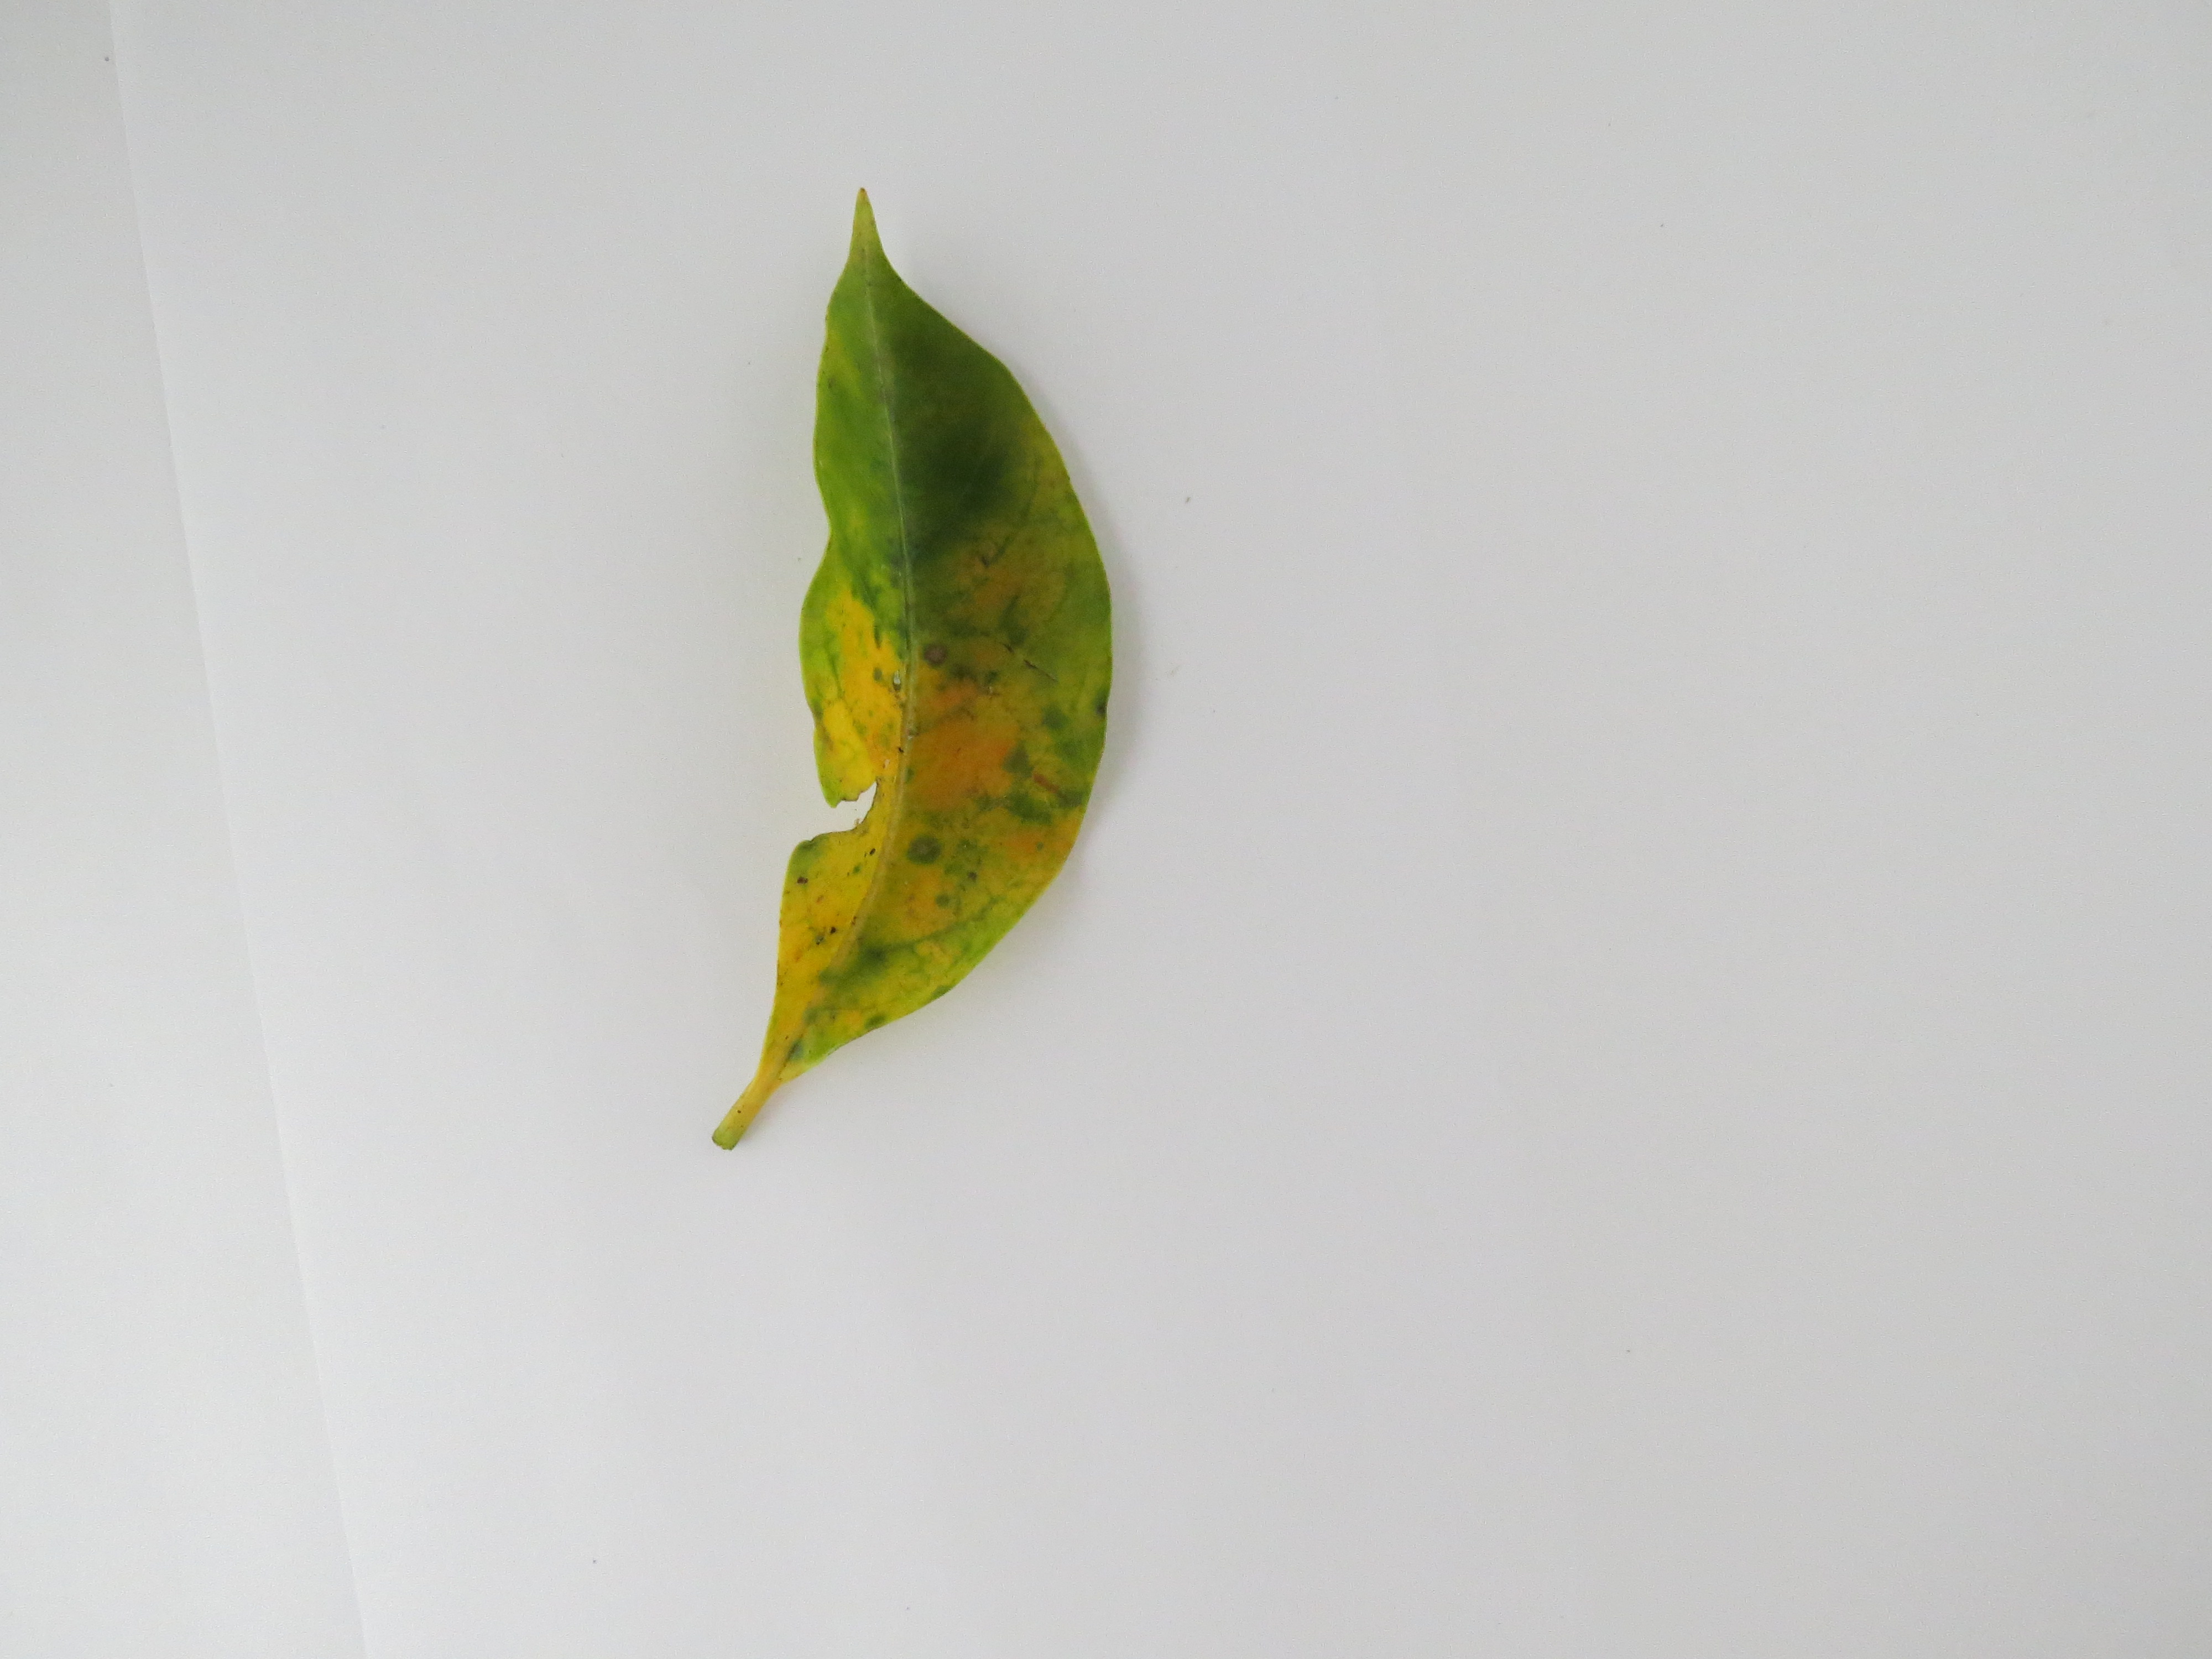
Label: phosphorus-P